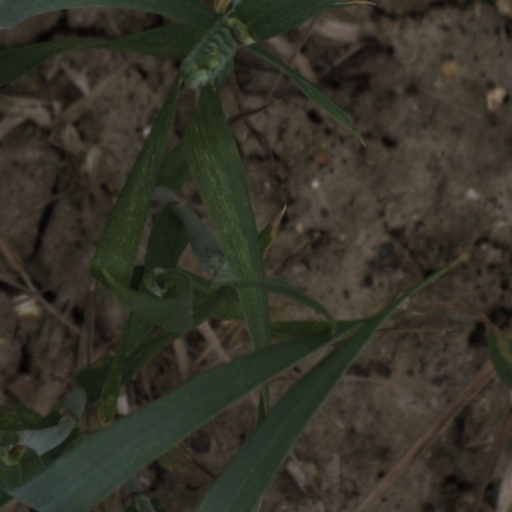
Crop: wheat